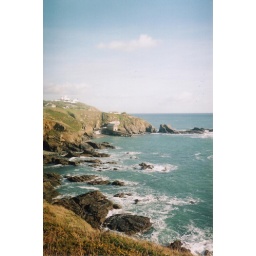
A beautiful clear day on Lizard Point, with the old lifeboat house below and the lighthouse above.